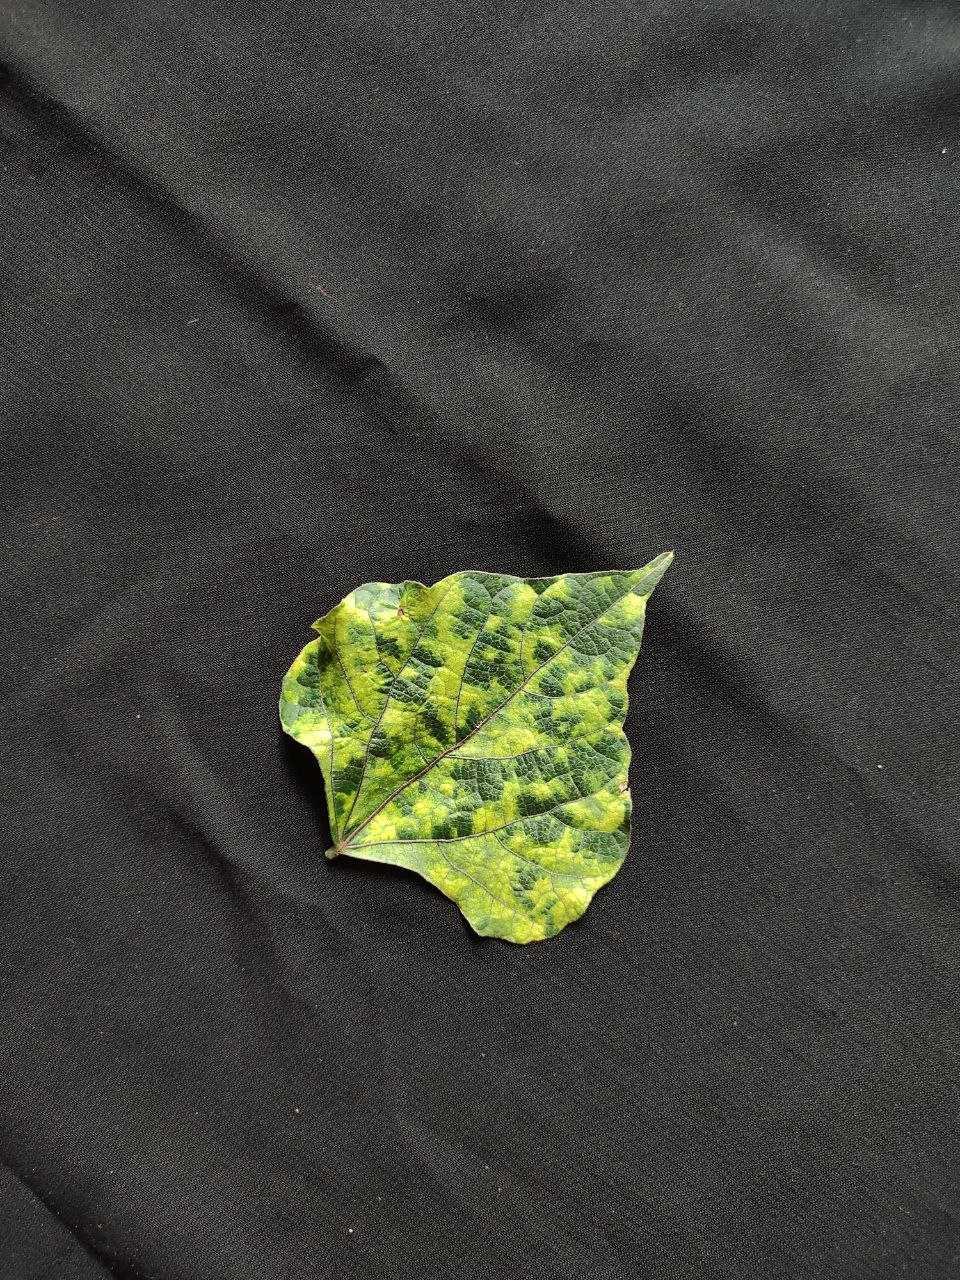
Crop: bean
Leaf condition: Mosaic Virus